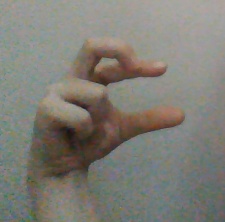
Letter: thal